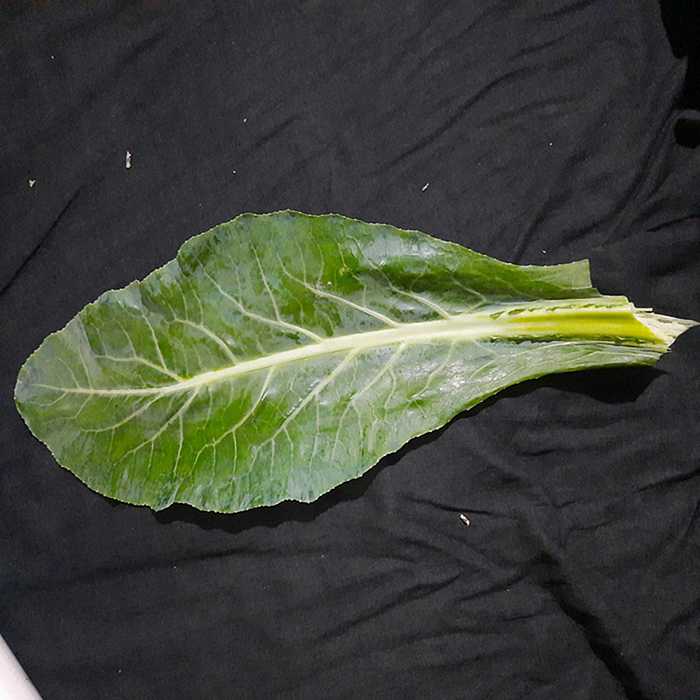
Plant: Cauliflower
Label: Fresh leaf